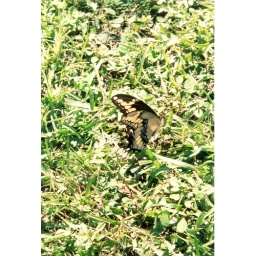
2000 FL089 a butterfly on the grass in Florida